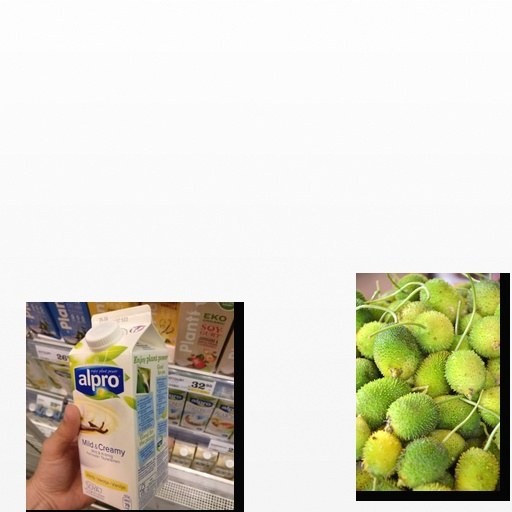
Food items: vanilla_soy_yogurt, spiny_gourd